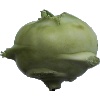
Label: Kohlrabi 1